The Marine 6: Close Quarters

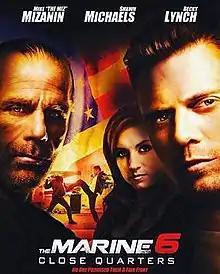
DVD cover

The Marine 6: Close Quarters is a 2018 American action film produced by WWE Studios. It is the sixth and final installment of "The Marine" series. Mike "The Miz" Mizanin returned to star in the series for the fourth time, alongside fellow WWE wrestlers Shawn Michaels and Becky Lynch.